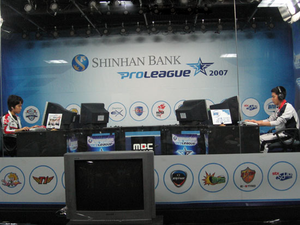
StarCraft est un jeu vidéo de stratégie en temps réel développé par Blizzard Entertainment. La version PC du jeu fonctionnant sous Microsoft Windows sort le 31 mars 1998 et s’inscrit dans la droite lignée des deux premiers succès de Blizzard Entertainment dans le domaine des jeux de stratégie en temps réel : Warcraft: Orcs and Humans et Warcraft II: Tides of Darkness. Avec plus de onze millions de copies vendues dans le monde, il est l’un des jeux vidéo sur PC les mieux vendus et reste à ce jour le jeu de stratégie en temps réel le plus vendu de tous les temps.